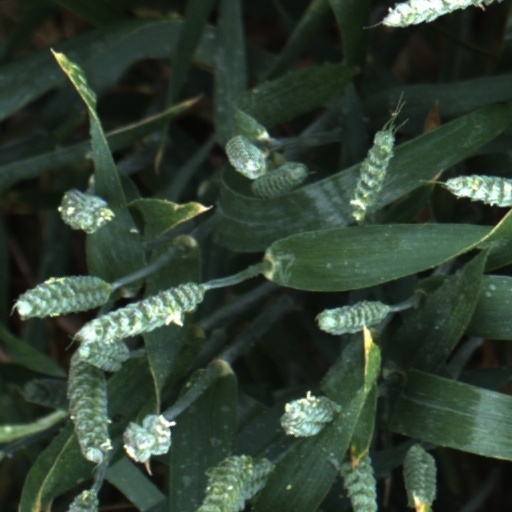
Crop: wheat